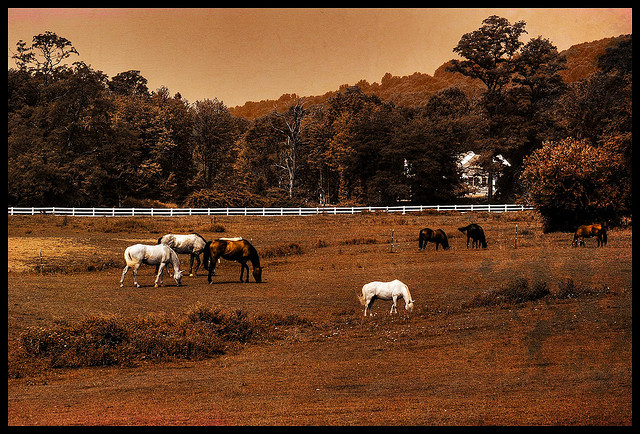
user: Given an image and a question. Answer the question in a short answer. Question: What kind of horses are these? Short Answer:
assistant: arabian